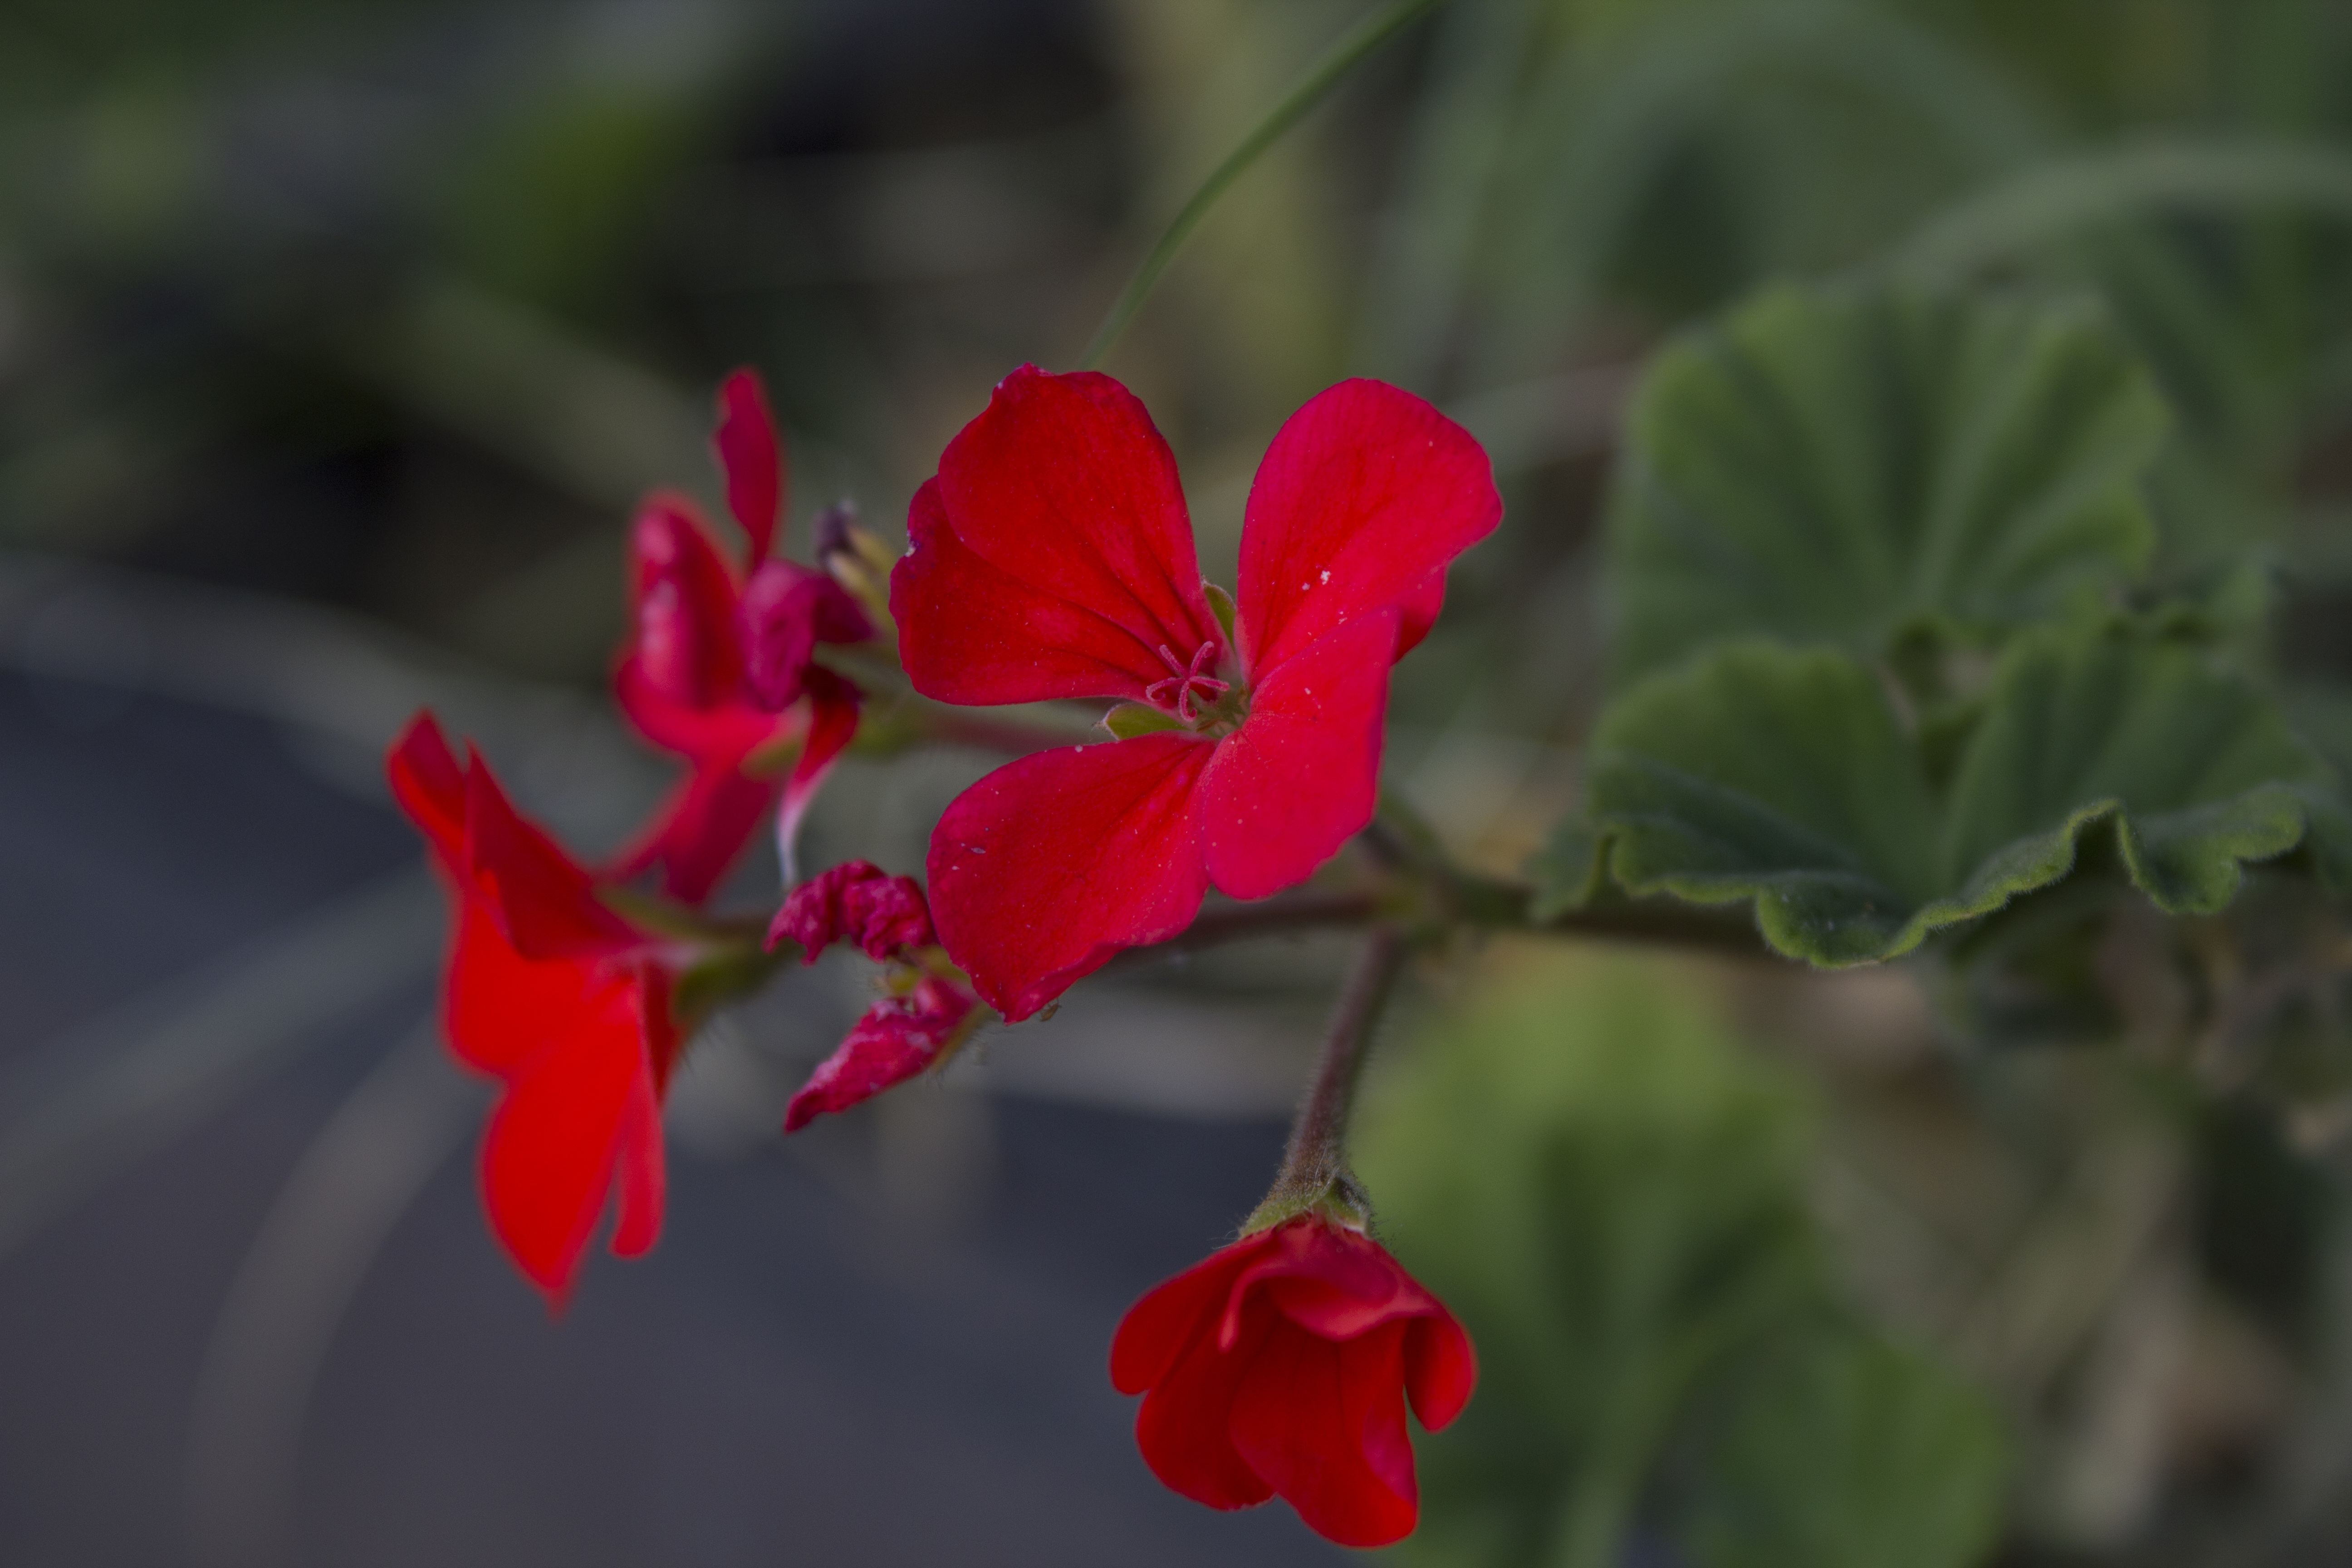
nature, plant, flower, petal, red, botany, flora, wildflower, macro photography, flowering plant, land plant